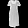
Label: Dress